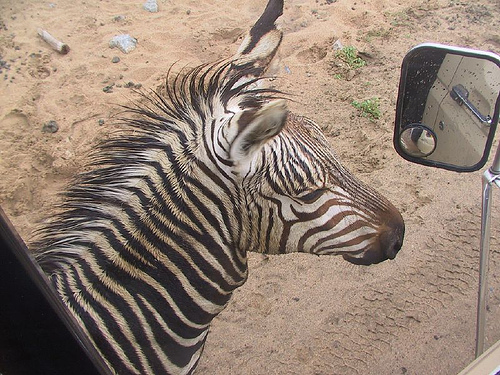
Looking down at a wet zebra from a truck